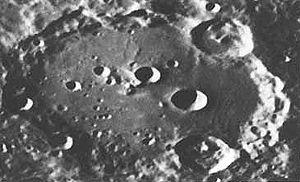
Clavius est un cratère lunaire situé sur la face visible de la Lune.